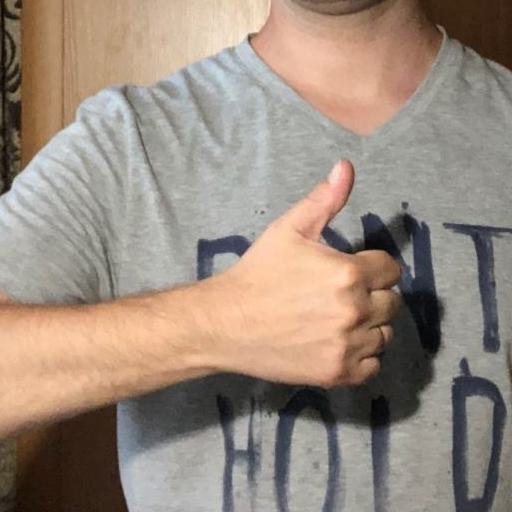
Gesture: like